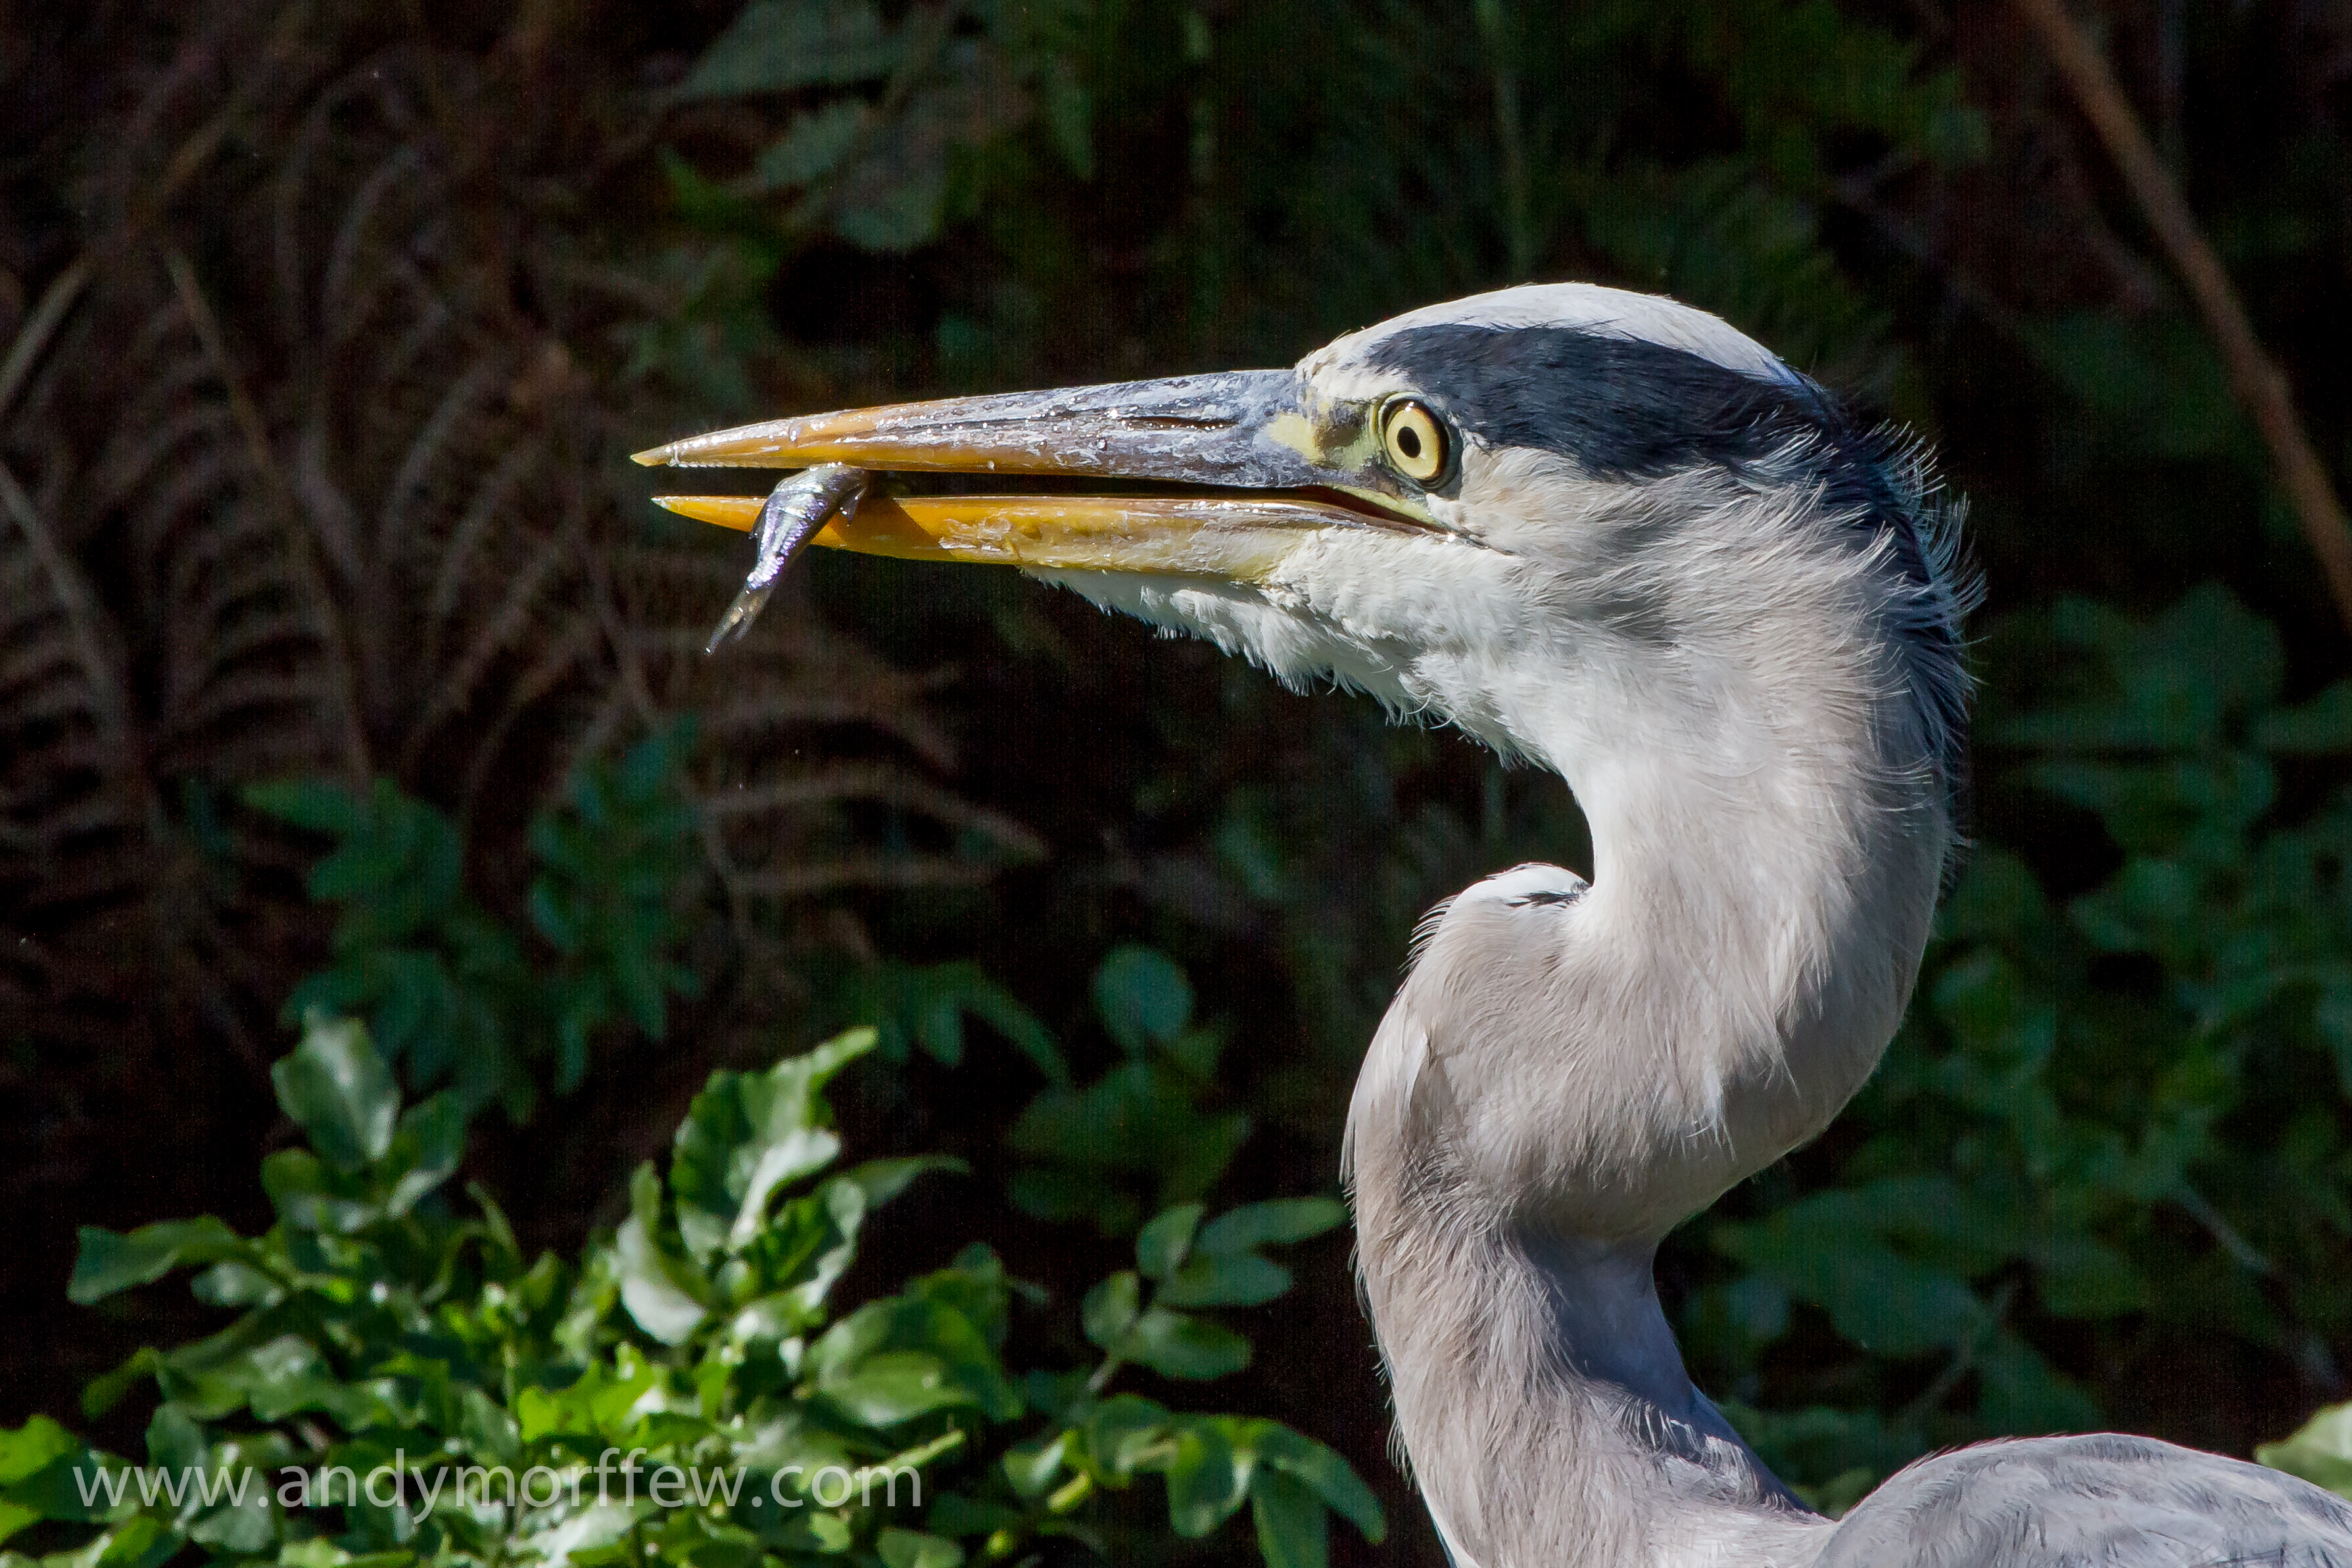
nature, bird, wildlife, beak, fish, fauna, vertebrate, egret, heron, greyheron, andymorffew, morffew